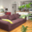
Label: couch